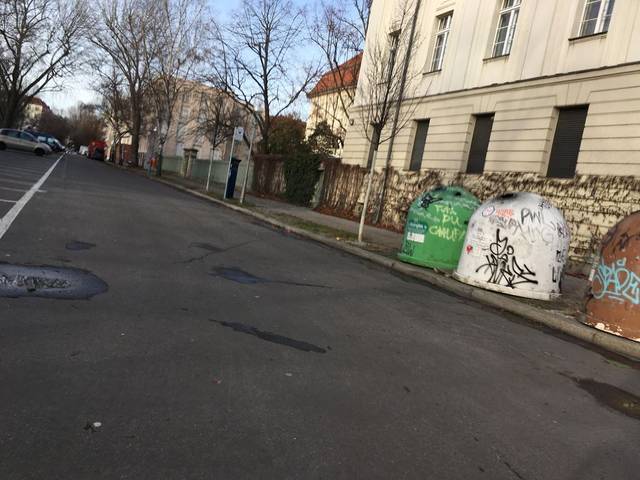
Region: Germany
Coordinates: 52.544, 13.351